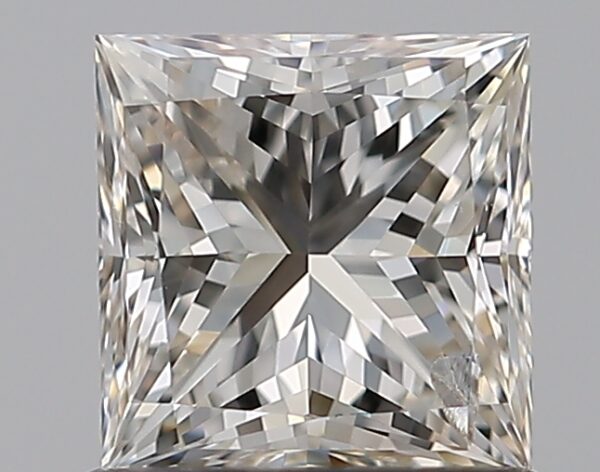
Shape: princess
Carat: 1
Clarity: SI2
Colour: I
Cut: EX
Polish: VG
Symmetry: VG
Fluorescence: N
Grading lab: IGI
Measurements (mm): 5.45 x 5.38 x 3.96